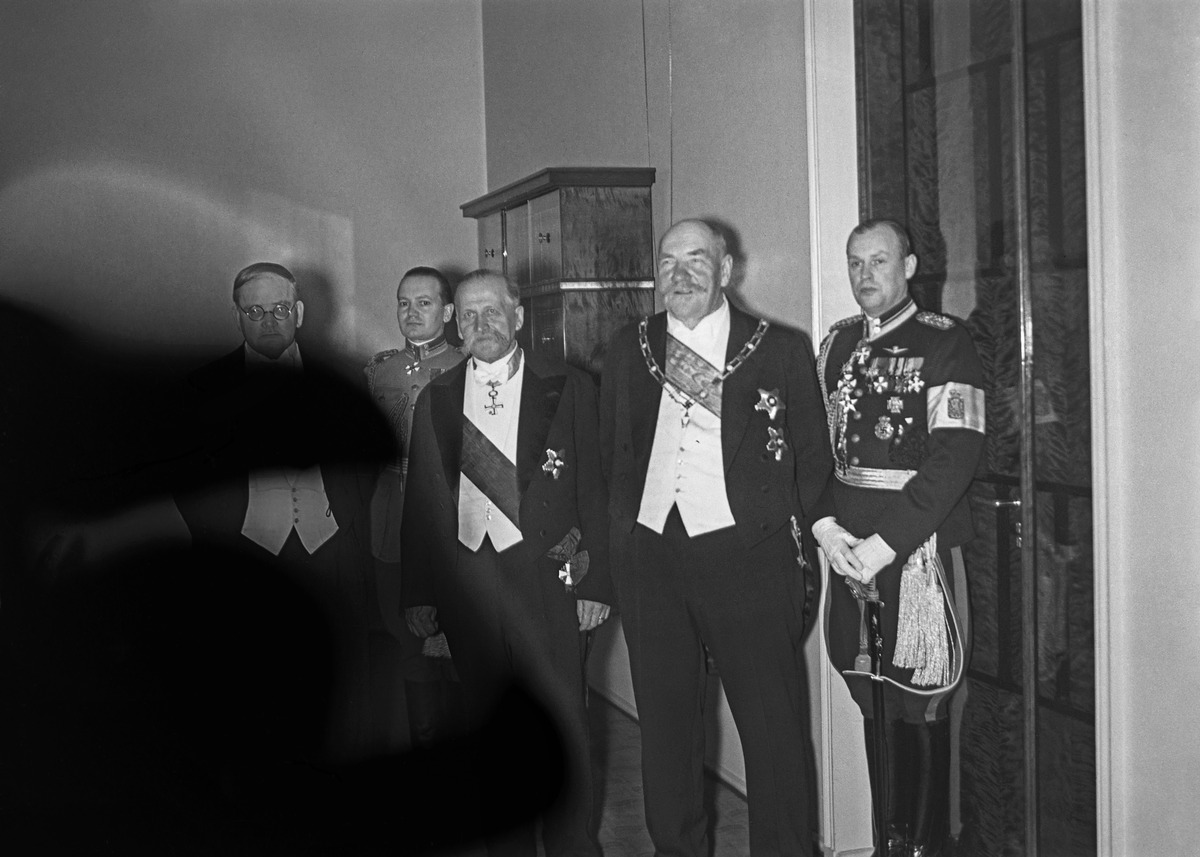
Presidentti P. E. Svinhufvudin toimikausi päättyy
President P. E. Svinhufvuds mandatperiod utlöper; President P. E. Svinhufvud's term ends
sisällön kuvaus: Presidentti Svinhufvudin toimikausi päättyy. Presidentti Kyösti Kallio ja presidentti P. E. Svinhufvud adjutantteineen. sisällön kuvaus: President Svinhufvud's term ends. President Kyösti Kallio and President P. E. Svinhufvud with their adjutants. innehållsbeskrivning: President Svinhufvuds mandatperiod utlöper. President Kyösti Kallio och president P. E. Svinhufvud med sina adjutanter.
Kuvaaja: Sundström, Hugo, kuvaaja
Vuosi: 1937
Paikka: Suomi, Uusimaa, Helsinki
Aiheet: Kallio, Kyösti; Svinhufvud, Pehr Evind; HBL; presidentit; presidents; politics; presidenter; politik